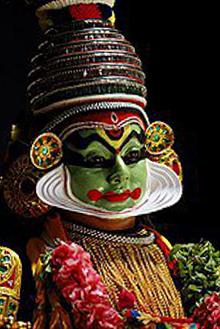
Dance form: kathakali